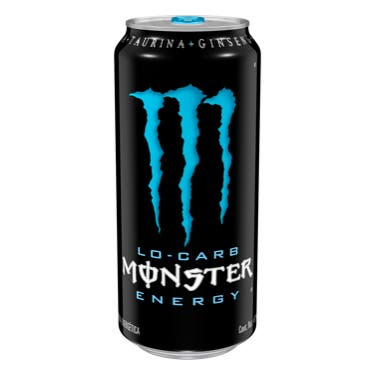
A Monster Energy low carb energy drink  in a 473-milliliters  can